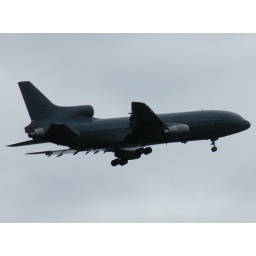
An RAF Tristar flying over my house